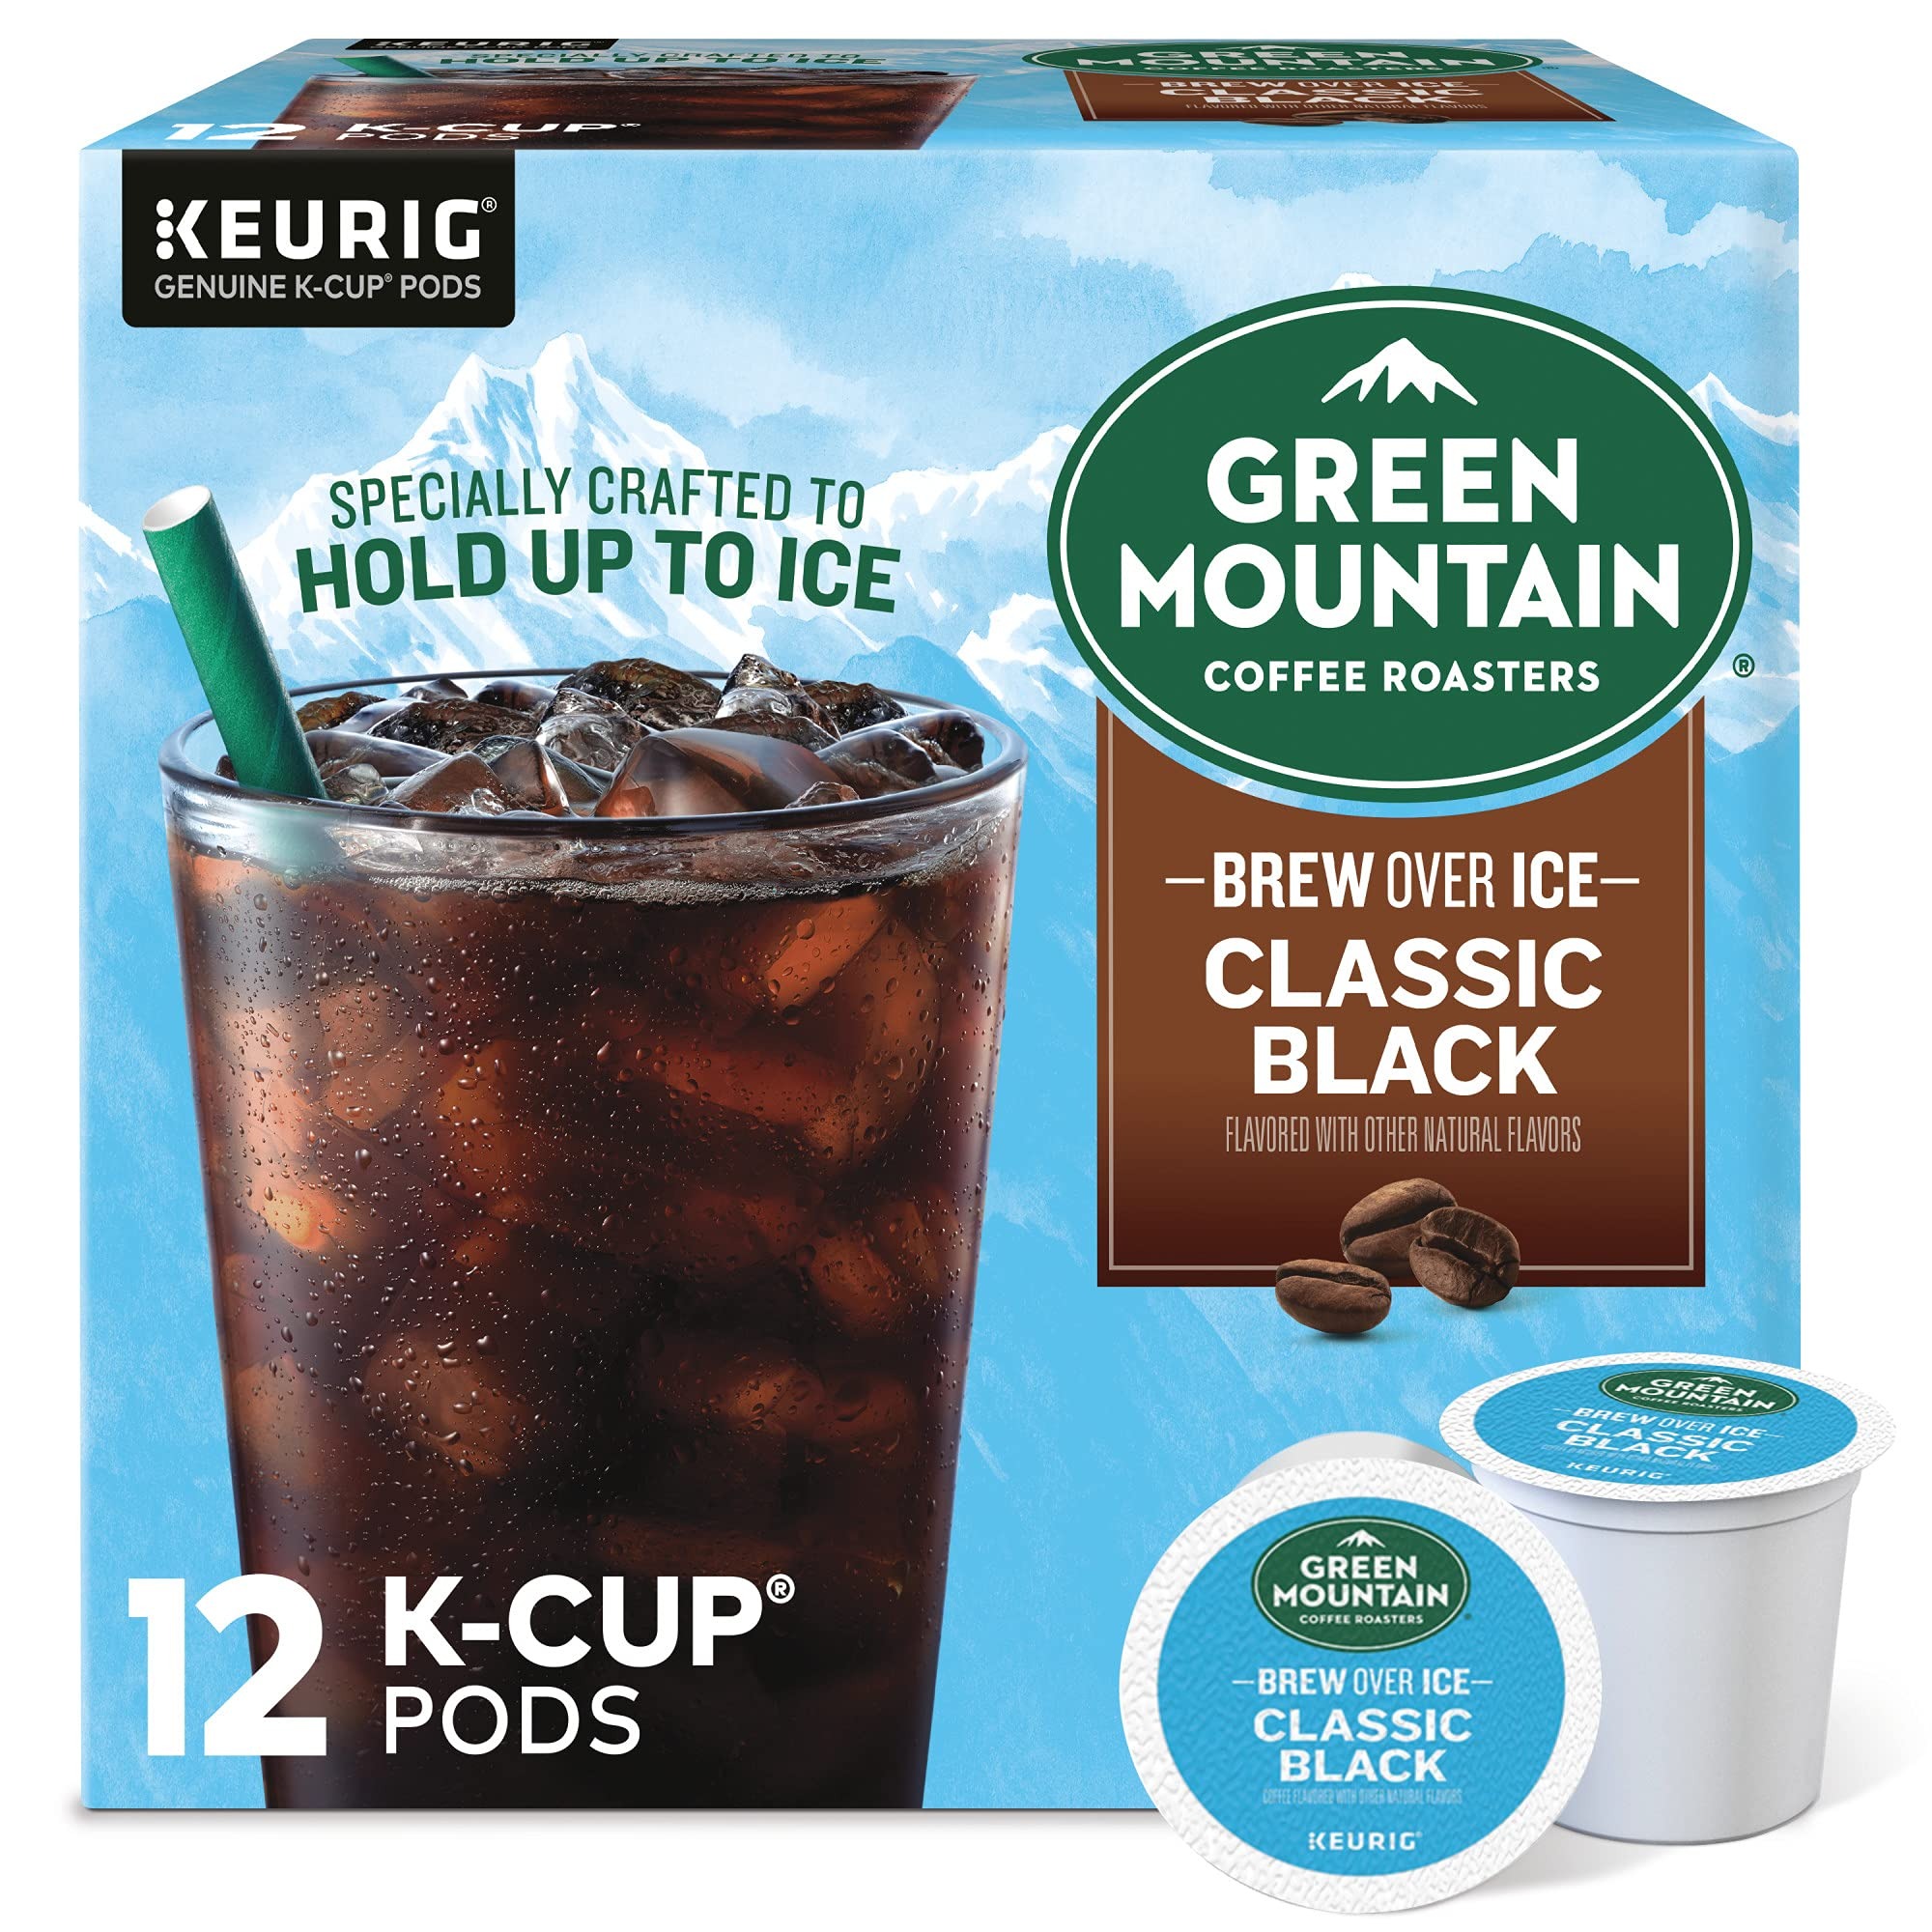
Item Name: Green Mountain Coffee Roasters ICED Classic Black, Single Serve Keurig K-Cup Pods, Medium Roast Iced Coffee, 12 Count
Bullet Point 1: TASTE: Enjoy the café-quality, vibrant taste and subtly sweet notes of cocoa flavor of Green Mountain Coffee Roasters ICED Classic Black K-Cup coffee.
Bullet Point 2: ROAST: We start with a specially crafted premium medium roast blend, then add an extra boost of 100% Arabica coffee captured at its peak flavor so you can enjoy an exceptionally rich, wonderfully balanced, smooth, and refreshingly full-flavored iced coffee.
Bullet Point 3: BREW OVER ICE: To brew an iced coffee, fill a large tumbler with ice. DO NOT use glass. Brew on the 8 oz size. Use Strong or Iced button if available for bigger flavor. Add milk, sweetener, and more ice to taste, if desired. Enjoy!
Bullet Point 4: COMPATIBILITY: Contains genuine Keurig K-Cup pods, engineered for guaranteed quality and compatibility with all Keurig single serve coffee makers.
Bullet Point 5: RECYCLABLE K-CUP PODS: Simple. Delicious. And recyclable. Enjoy the same great-tasting coffee you know and love, and when you’re done, just peel, empty, and recycle. *Check locally, not recycled in many communities.
Value: 12.0
Unit: Count

Price: 10.945